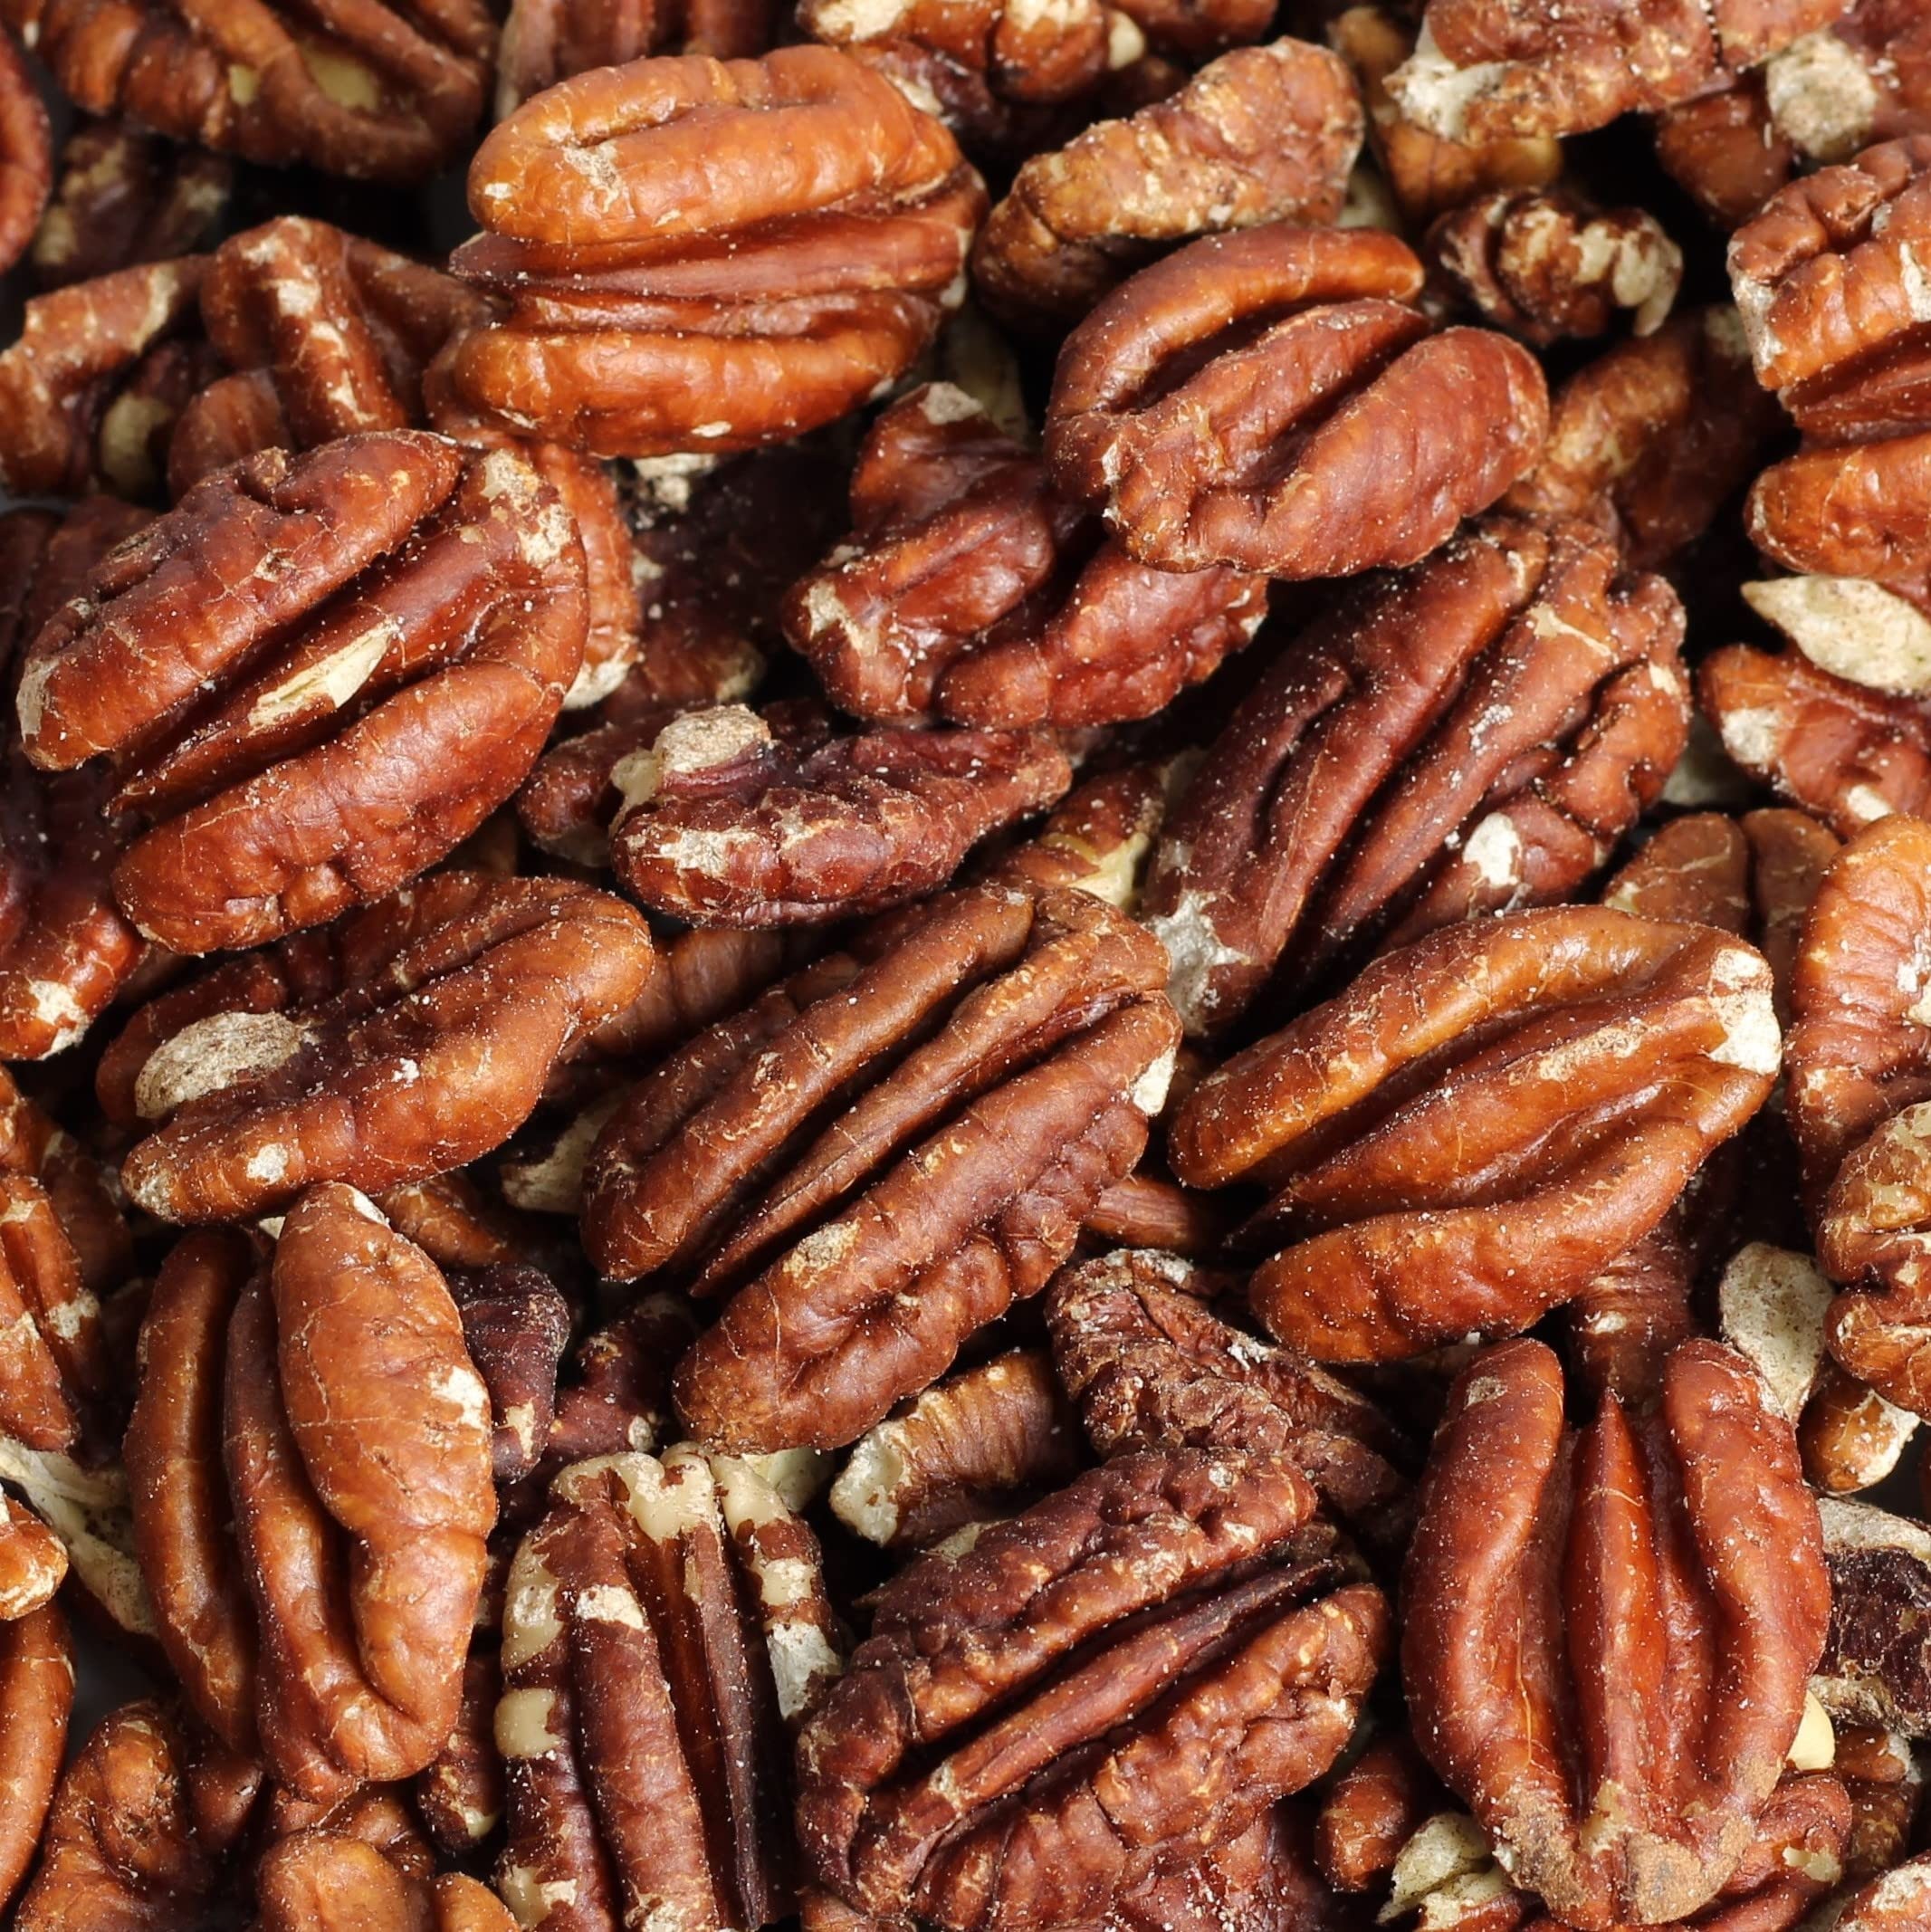
Item Name: Gourmet Toasted Unsalted Pecans by Its Delish, 5 lbs Bulk Bag – Oven Fresh Dry Roasted Pecan Nuts Halves Unsalted - Keto, Kosher
Bullet Point 1: 😍 GOURMET NO SHELL CRUNCHY DELICIOUS SWEET PECANS NUTS – Discover delicious gourmet the all-natural selection of freshly picked & deliciously crunchy Raw Pecan Nuts by Its Delish. You have always at your disposal a nutrient-dense, all-natural and healthy snack to keep your cravings at bay! Our Nuts are exactly what you’re looking for. They are of the yummiest flavor and will drive you nuts with their crunchiness and freshness.
Bullet Point 2: ✌️ VARIOUS SIZE BY IT'S DELISH BRAND – Our Pecan Nuts packed in 5 lbs Bulk Bag , ship to you freshly picked, whole and unshelled nuts. our package is are air-vacuumed to preserve the nuts’ crispy freshness so that you can enjoy them on-the-go anywhere! When you finish eating these tasty Pecan's you would love to use the container for storage of small items for example nails, pens, sugar etc.
Bullet Point 3: 🤝 DAILY SNACKING-FRIENDLY PACKAGING GREAT SOURCE OF FIBER, VITAMINS AND MINERALS – Raw Pecan Nuts are one of the most recommended sugar-free snacking alternatives, recommended by athletes & fitness professional with good reason! Healthy, Quick & Convenient Snacking Rich Source of Nutrients. Pecan Nuts is a healthful source of protein and other nutrients. - Nuts were hand-selected for quality and freshness making it the perfect gift/snack for every occasion.
Bullet Point 4: 💃 DELICIOUS NUTS FOR ANY USE, FOR BAKING, SNACKING OR WHATEVER THE OCCASION WITH NO PRESERVATIVES – Enjoy complete peace of mind for you & your family as our Raw Pecan Nuts are free of Preservatives, Additives, and include no sugar or salt. This makes them a perfect addition to any dietary regimen as well as ideal for both adults and kids!
Bullet Point 5: 🔆 QUALITY & KOSHER – We cherish your involvement in our brand more than everything else. It is Certified Kosher OU Parve, Non-Dairy, Vegan, Made in the USA non-GMO, No MSG. Its Delish’s USDA pure toffee pecan nuts have been hand-picked fresh at the height of ripeness taste from great farms that started the craze for the nut trade so you can enjoy all of the health benefits that come from this proven taste and freshness.
Bullet Point 6: 👉🏻 ALLERGEN WARNING – May be roasted with either Vegetable Oil, Peanut Oil, Sunflower Oil, and/or Soybean Oil.
Product Description: <p><b> Toasted Unsalted Pecan Nuts by Its Delish, Dry Roasted 5 lbs Bulk Bag </b></p> <p> If you’re looking for the most delicious nuts in the market, look no more. Our Nuts are exactly what you’re looking for. They are of the yummiest flavor and will drive you nuts with their crunchiness and freshness. We restock very frequently so you can always have it as fresh as Pecan Nuts can get! Enjoy long lasting freshness in a reusable container (jar), which is designed to keep them as fresh as ever! We can preserve the crispy freshness until they reach you. Stock up for snacking! </p> <p>Raw Pecan Nuts are a favorite snack choice among professional athletes as they’re loaded with Dietary Fiber, Protein, Vitamin D, Calcium, Iron and Potassium, making them a definitive winner in the snacking department! Raw Pecan Nuts not only preserves their unique crunchiness but also enables you to enjoy your snack wherever you are. Indulge at work, before your workout, at college, when travelling or pack your children something wholesome for school when their cravings hit! Incorporate a nourishing, nutrient-dense snack in your diet & replace unwholesome, sugary snacks. </p> <p><b>About It's Delish!</b></p><p>It's Delish was established in 1992 and is located in North Hollywood, California. It's Delish is a food manufacturer and distributor who produces over 500 gourmet food products including licorice, sour belts, taffies, caramels, Jordan almonds, chocolates, nuts, fruits, trail mixes, spices, and the spice blends. It's Delish also produces organics and all-natural products. We give you the opportunity to order from the factory direct!</p><p>It's Delish! prides itself on the four pillars that are at the foundation of everything we do.</p><p> -Innovation -Quality -Value -Service</p>
Value: 1.0
Unit: Count

Price: 71.99